Harold Parker (sculptor)

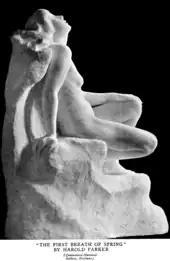
"The First Breath of Spring", circa 1913, held by the Queensland Art Gallery

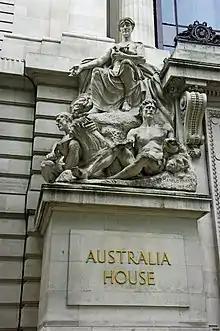
"The Prosperity of Australia", Australia House, London, by Parker (1915–1918)

In 1911 the newly married Harold Parker visited Brisbane and was received enthusiastically, but apart from his "First Breath of Spring" to the Queensland National Art Gallery, sold none of his work. Back in London he received a major commission, two groups of figures outside Australia House: "The Prosperity of Australia" and "The Awakening of Australia".